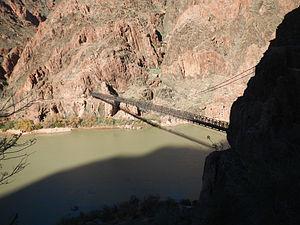
Le Kaibab Trail Suspension Bridge est un pont suspendu américain dans le comté de Coconino, en Arizona. Construite en 1928, cette passerelle permet le franchissement du Colorado, à l'intérieur du Grand Canyon, par le sentier de randonnée dit South Kaibab Trail, un National Recreation Trail depuis 1981. Protégée au sein du parc national du Grand Canyon, elle est classée National Historic Civil Engineering Landmark par l'American Society of Civil Engineers depuis le 23 février 2019.